SNCF Class BB 15000

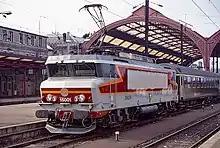
SNCF BB 15001 "Gretz-Amainvilliers" at Strasbourg-Ville station in 1992

After being tested on the Paris–Épernay main line in 1971, they entered revenue service from 1972. They ran mostly on the northeastern network where they hauled nearly all the principle passenger trains, including the national TEE trains "Kléber" and "Stanislas". Some services extended to the northwest, with workings to Lille, Calais and the Belgian border at Quévy.